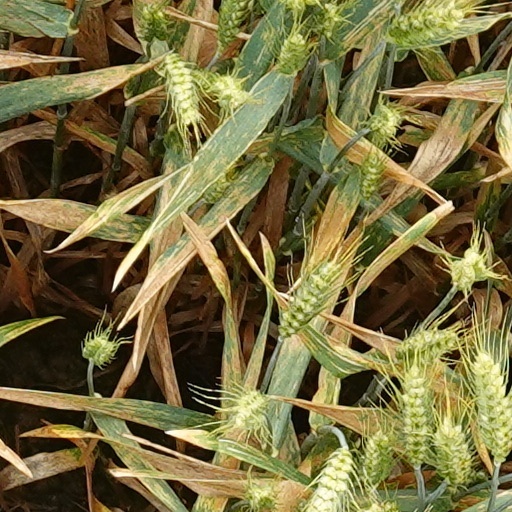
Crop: wheat